Sami Shalom Chetrit

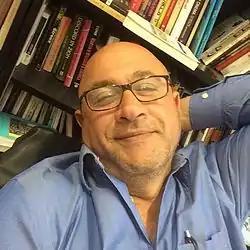
Prof. Sami Shalom Chetrit, 2015

Sami Shalom Chetrit (born 1960) is a Moroccan-born Hebrew poet an inter-disciplinary scholar and teacher, and Israeli social and peace activist.